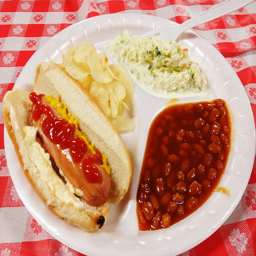
THERE IS A PLATE OF HOT DOG BEANS AND CHIPS
The plate has a hot dog, beans, cole slaw, and chips.
A white paper plate holds a hot dog, baked beans, potato chips and cole slaw.
A white plate topped with a hot dog and baked beans.
Hotdog, beans, chips and salad on a foam plate.